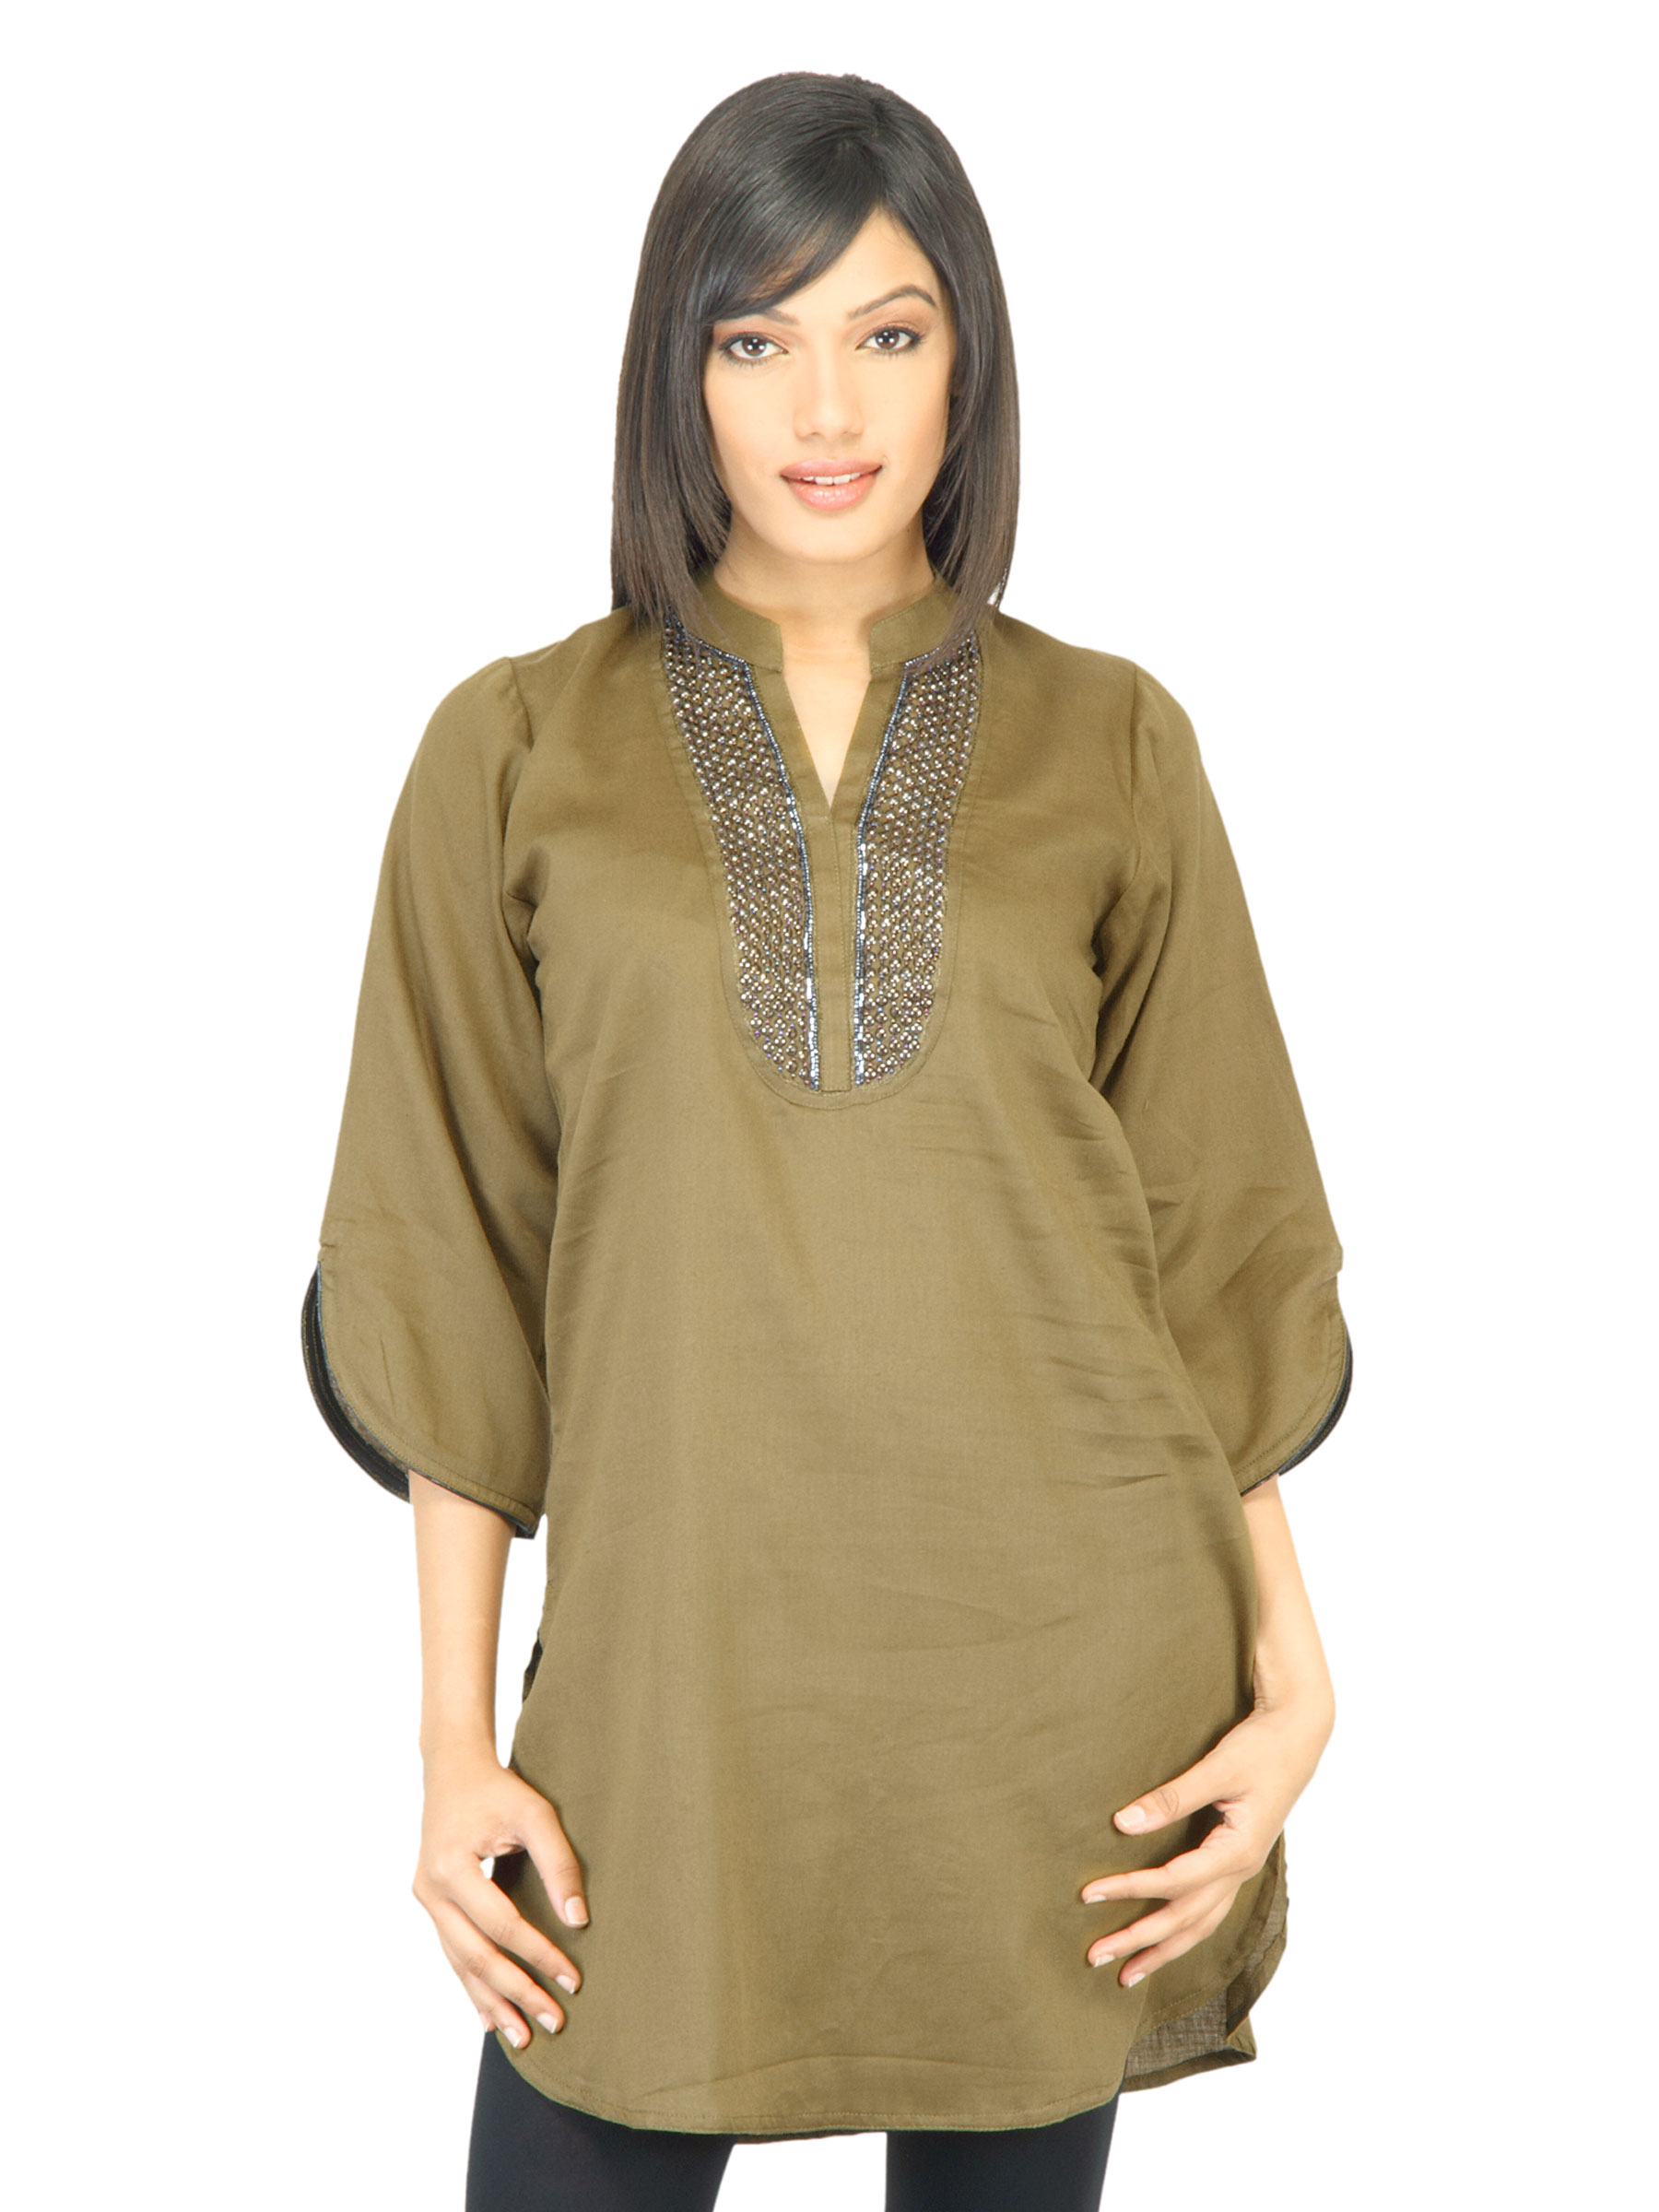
Aneri Women Nanki Green Kurta
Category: Apparel / Topwear / Kurtas
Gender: Women
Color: Green
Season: Fall 2011
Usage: Ethnic